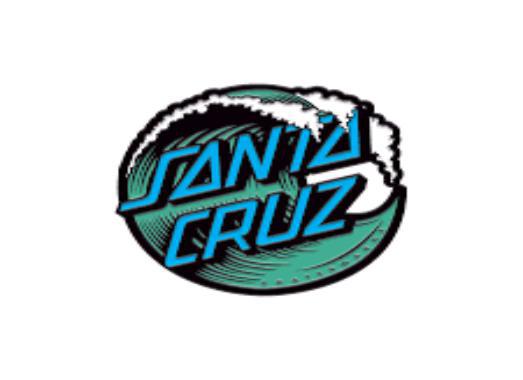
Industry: Sports